SAGE III on ISS

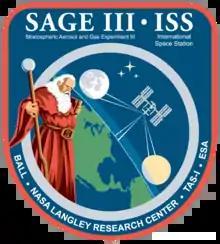
SAGE III on ISS mission logo

SAGE III on ISS is the fourth generation of a series of NASA Earth-observing instruments, known as the Stratospheric Aerosol and Gas Experiment. The first SAGE III instrument was launched on a Russian Meteor-3M satellite. The recently revised SAGE III was mounted to the International Space Station where it uses the unique vantage point of ISS to make long-term measurements of ozone, aerosols, water vapor, and other gases in Earth's atmosphere.